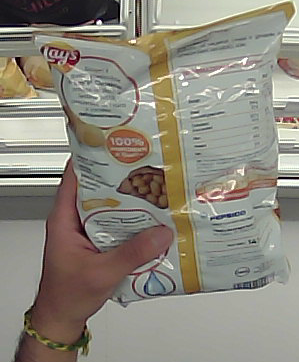
Product: lays_classic